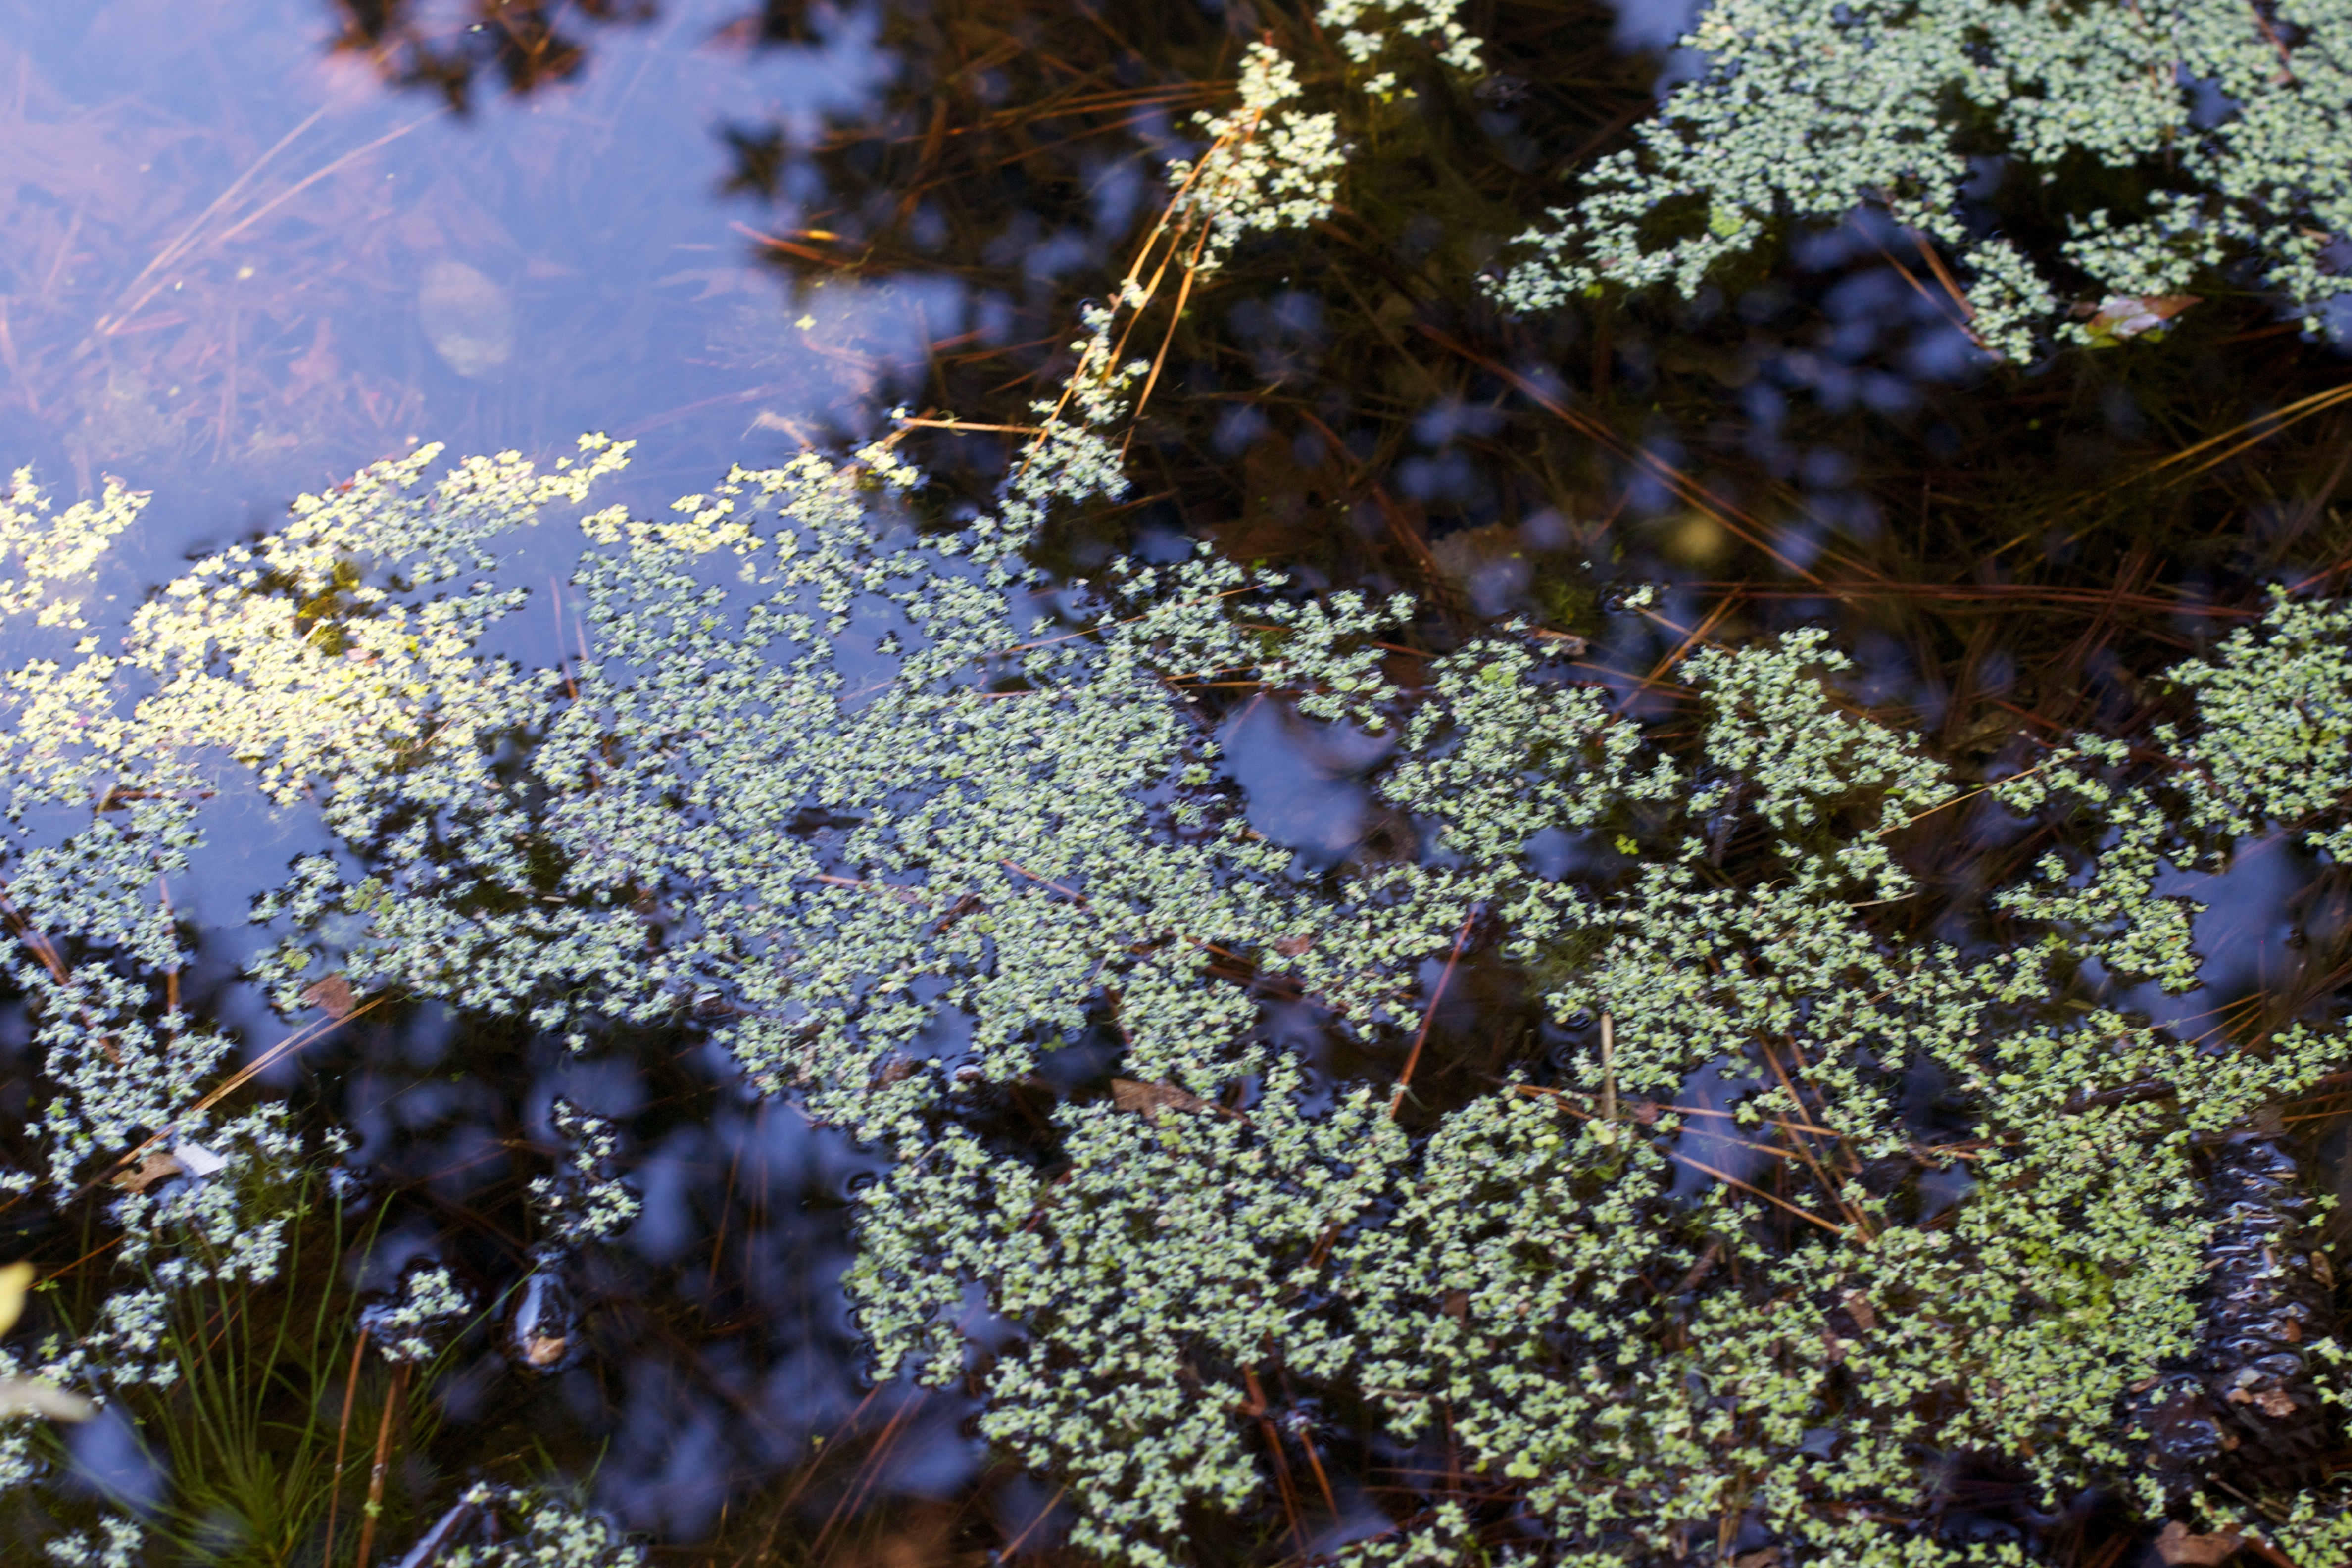
branch, blossom, plant, flower, biology, botany, flora, coral, coral reef, reef, shrub, habitat, odyssey, ecosystem, natural environment, marine biology